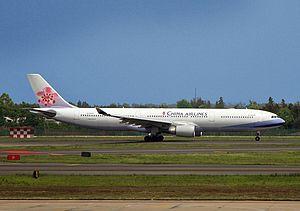
L’aéroport international de Changsha-Huanghua est un aéroport qui dessert la ville de Changsha dans la province du Hunan en Chine. Il est situé à 20 km du centre-ville de Changsha. Sa construction a commencé en 1986 et s'est terminée en 1989. L'aéroport a subi une importante extension entre 2008 et 2011, avec la création d'un nouveau terminal.